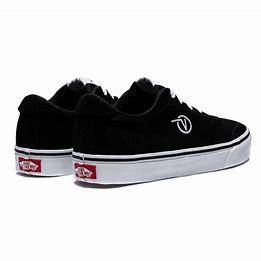
Brand: Vans
Model: Sport